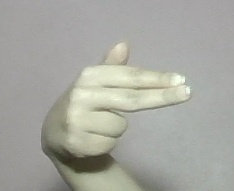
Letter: ghain